Ferdinand Hart Nibbrig

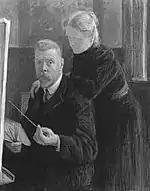
Self-portrait with his wife, Johanna

Initially, he painted in the style of Amsterdam Impressionism but, while in Paris, came under the influence of Vincent van Gogh and Georges Seurat and adopted Pointillism. His first studio, in Amsterdam, had originally belonged to Jozef Israëls. Later, he lived in Laren, North Holland, but worked throughout the Netherlands, especially in Vlieland and Zoutelande. He also travelled to Germany and Algeria, which proved to be a disappointment because it was too hot to work and he could not find any models.